Sir Donald Stewart, 1st Baronet

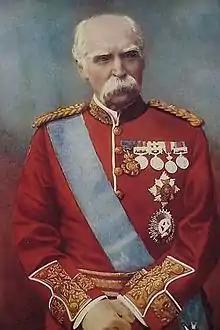
Sir Donald Stewart

Field Marshal Sir Donald Martin Stewart, 1st Baronet, (1 March 182426 March 1900) was a senior Indian Army officer. He fought on the Aka Khel Expedition to the North-West Frontier in 1854, took part in the response to the Indian Rebellion in 1857 and, after serving as commandant of the penal settlement of the Andaman Islands, fought in the Second Anglo-Afghan War as Commander of the Quetta Army. In that role, he advanced through the Bolan Pass to Quetta, and then on to Kandahar in January 1879. In March 1880, he made a difficult march from Kandahar to Kabul, fighting on the way the Battle of Ahmed Khel and Battle of Arzu, and then holding supreme military and civil command in northern Afghanistan. He became Commander-in-Chief, India in April 1881 and a member of the Council of the Secretary of State for India in 1893.